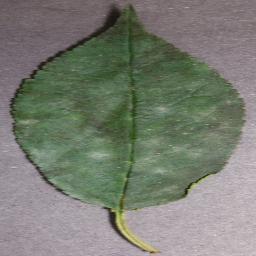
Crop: cherry
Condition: (including_sour)_powdery_mildew